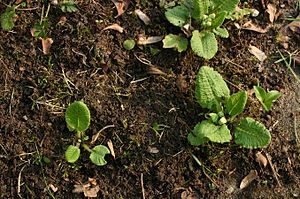
Lugning
Lugning: Efter indgrebet. Her er genkendeligt ukrudt fjernet og spændende selvsåninger er bevaret (se det trekoblede blad i midten, yderst til højre: en frøplante af Julerose).
Lugning er den ukrudtsbekæmpelse, der udføres med hænderne eller eventuelt ved brug af simple, kortskaftede redskaber som lugejern, lugeklo eller lignende. Lugning er den mest arbejdsintensive, men også den mest effektive metode til bekæmpelse af uønskede planter. I princippet virker den 100%, men det forudsætter dels et kendskab til ukrudtsplanterne, dels en viden om den rette fremgangsmåde og dels en vilje til at gøre tingene rigtigt og gennemført.